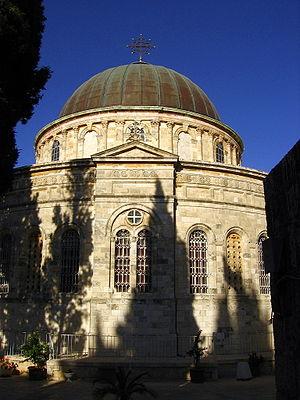
Les chrétiens de Terre sainte représentent une toute petite minorité de la population de la région. La plupart des Églises orientales sont représentées en Terre sainte, ce qui fait de cette région un véritable musée du christianisme oriental.